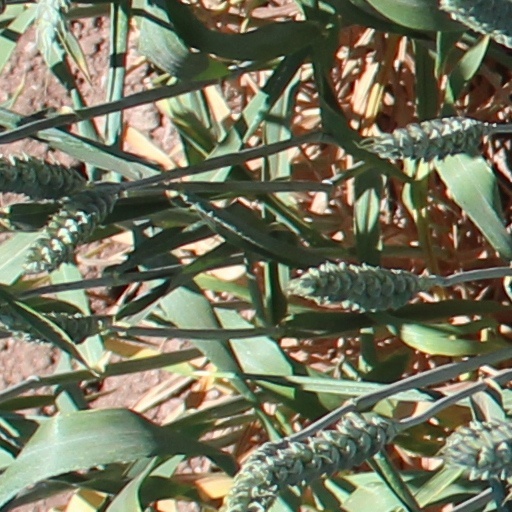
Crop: wheat